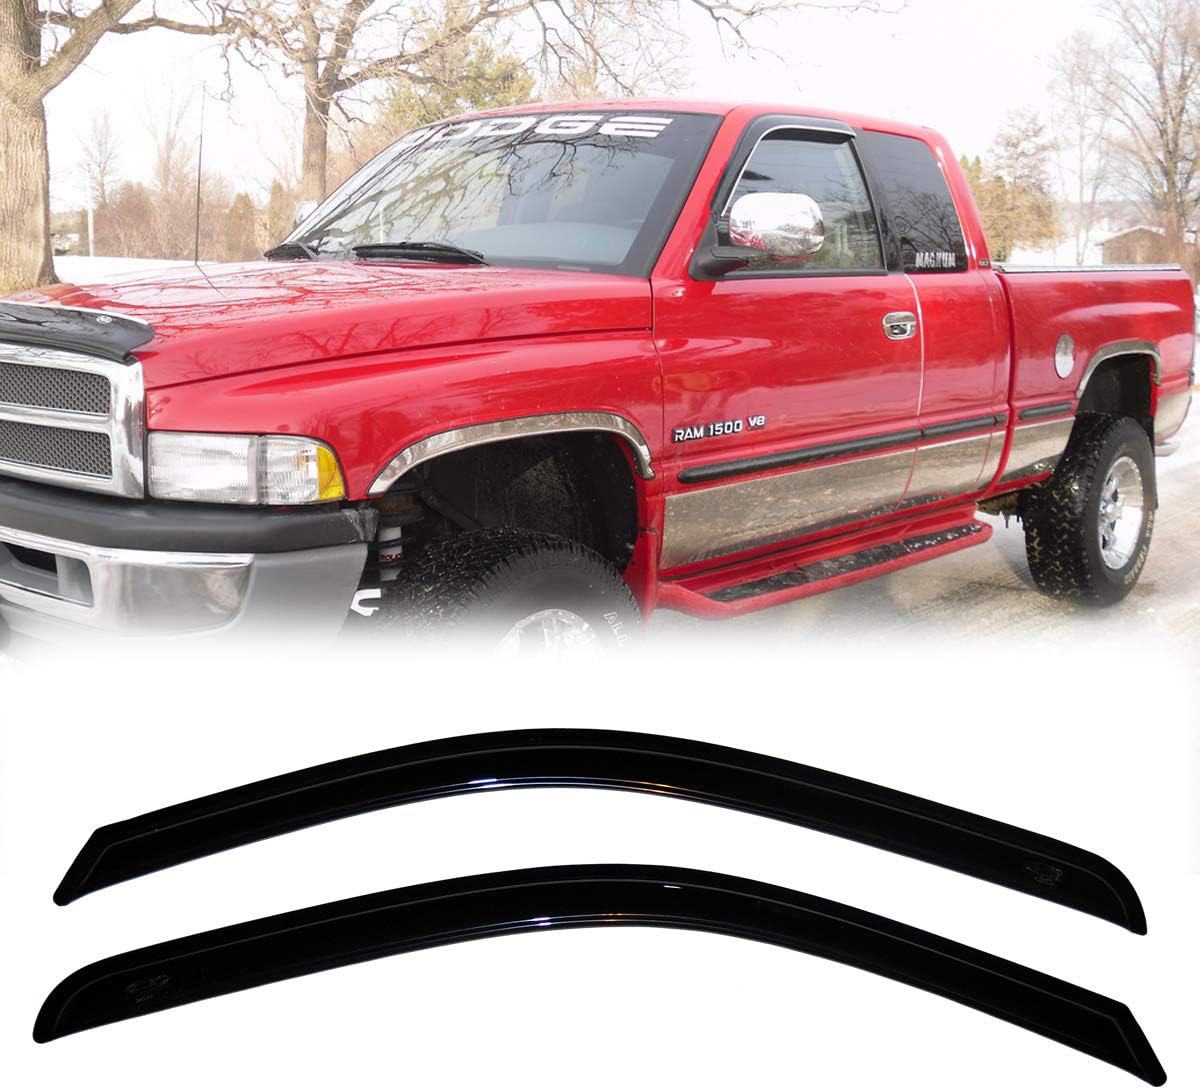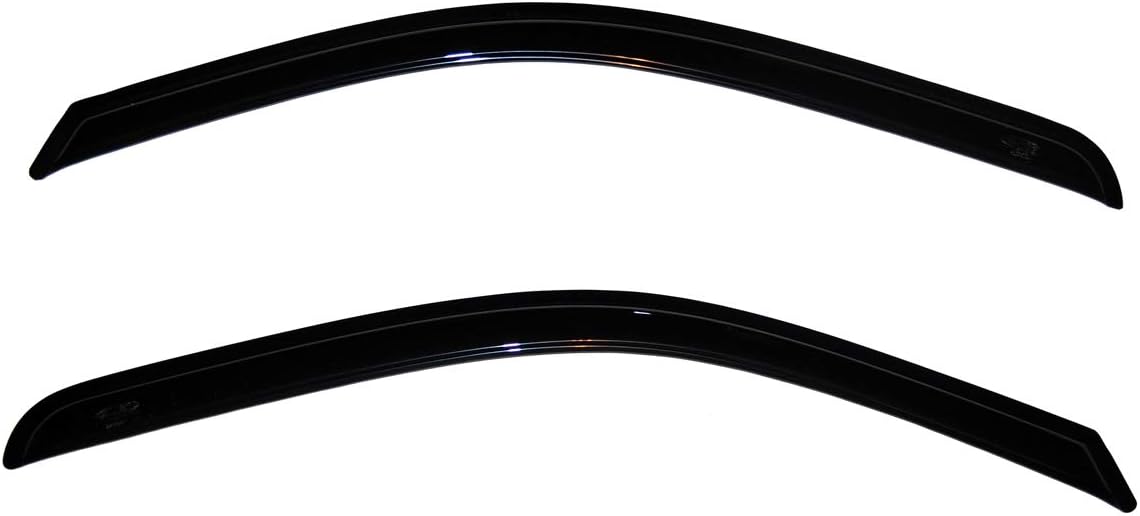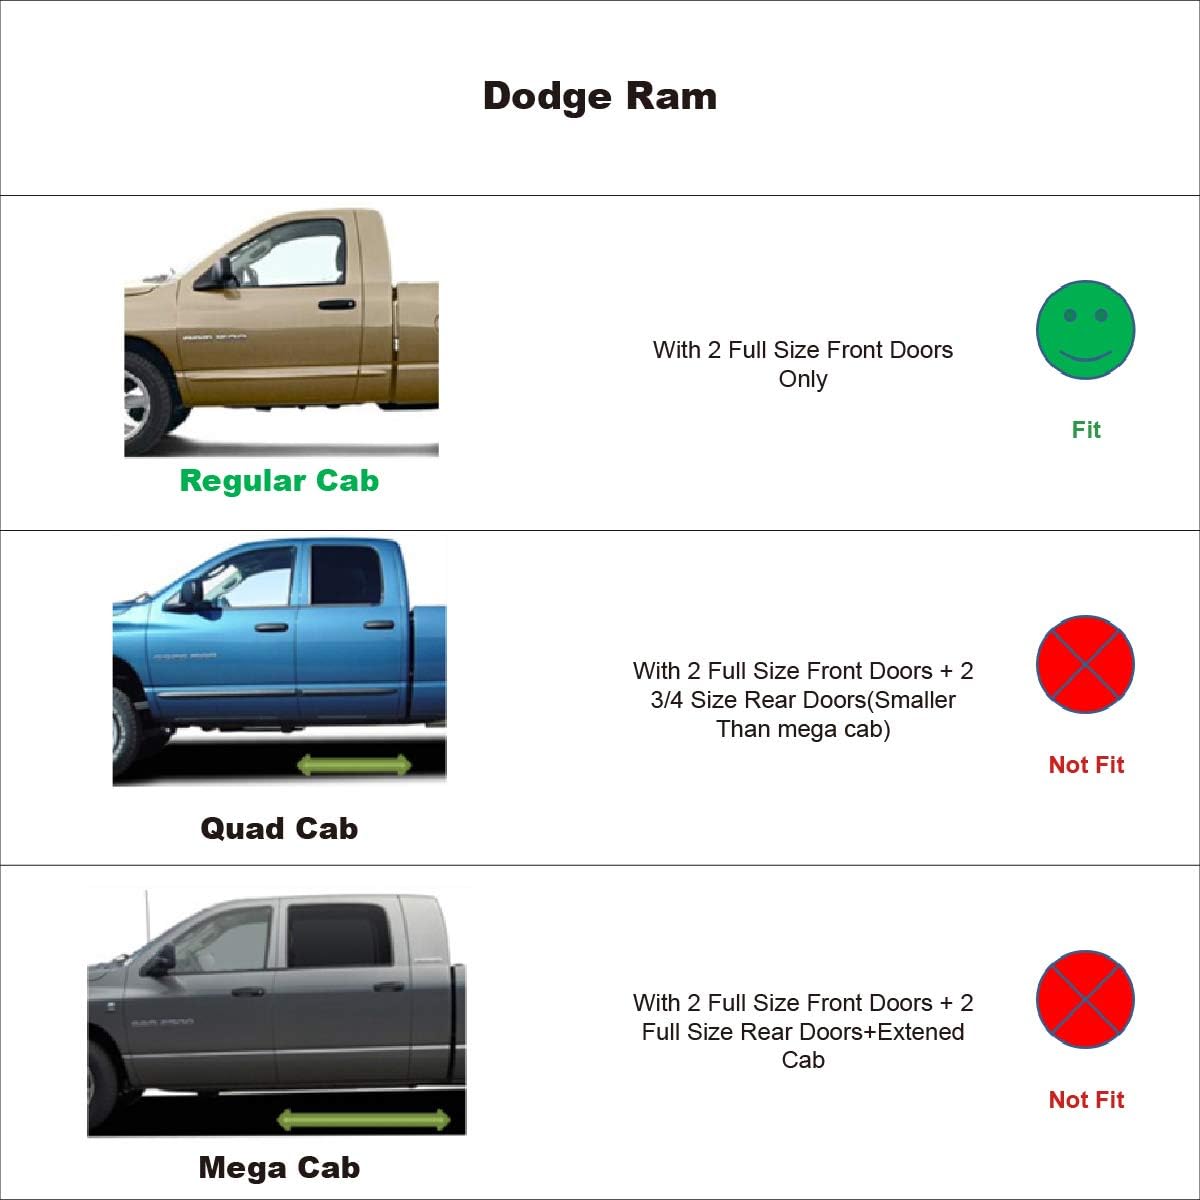
VIOJI 2pcs Compatible with 2009-2010 Dodge Ram 1500 2500 3500 Regular Cab Standard Cab & 2011-2018 Ram 1500 1500 2500 3500 Regular Cab Standard Cab Sun Rain Guard Vent Shade Window Visors
Category: Automotive
Fitment 2009-2010 Dodge Ram 1500/2500/3500 Standard cab (Regular cab) 2011-2018 Ram 1500/2500/3500 Standard cab (Regular cab) Note: Please check the display picture to see the cab difference and make sure your truck is the correct cab that this item will fit.  Item-Offered 2pcs vent shade window visors (Installation instruction is not included,please check the sample installation picture above for reference)  Style Outside Mount Style, Easy Peel-N-Stick Installation. No Cutting or Drilling Required (Stick on to the door & above the windows.Not In-Channel Style)  Position 2pcs For Front (Driver & Passenger) Visors  Material Reinforced Acrylic  Color Dark Smoke Tint  Features 1. This item is all new package upgrade products, Never used or installed. 2. Comes With 3M Automotive-Grade Double-Sided Tapes. 3. Fully window protected from sun shade, wind, rain, snow deflector. 4. Helps to reduce heat build-up in parked vehicles by allowing windows to be partially open. 5. High quality and durable plastic to withstand the rigors of the elements. 6. Make it possible to leave the windows down a few inches to get fresh air even on rainy days. 7. Dramatically improve your vehicel appearance.
Features: Fitment: 09-10 Dodge Ram 1500/2500/3500 Standard cab (Regular cab); 11-18 Ram 1500/2500/3500 Standard cab (Regular cab); Note: Please check the display picture to see the cab difference and make sure your truck is the correct cab that this item will fit.; | Item-Offered: 2pcs vent shade window visors (Installation instruction is not included,please check the sample installation picture above for reference); | Style: Outside Mount Style, Easy Peel-N-Stick Installation. No Cutting or Drilling Required (Stick on to the door & above the windows.Not In-Channel Style); | Position: 2pcs For Front (Driver & Passenger) Visors; | Material: Reinforced Acrylic;